Rudolf Fitzner

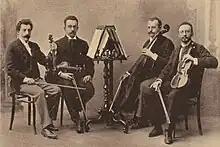
Fitzner Quartet

Rudolf Fitzner ( May 4, 1868 – February 2, 1934) was an Austrian violinist and music teacher.